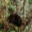
Label: shrew